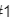
Number: 1